Selfkant

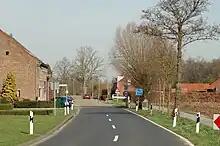
The most western point of Germany is located near this point along the Street from Tüddern (D) to Susteren (NL)

Isenbruch in Selfkant is the most westerly point in Germany since 1919; before that, the position was held by Gravelotte, in Alsace-Lorraine. Selfkant's border with the Netherlands is long, but the border with the rest of Germany is only long.